Sidney Brown (art collector)

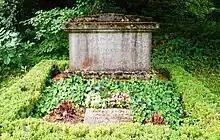
Family grave Brown-Sulzer

In 2023 the Foundation sold three artworks by Cézanne at Christies. One of the Cézannes, entitled "Fruits et pot de gingembre," was found to have been owned by a Jewish art collector who was persecuted by the Nazis. A confidential settlement was reached with the family of Jacob Goldschmidt shortly before the sale. However questions about the exact itinerary of the artwork remained